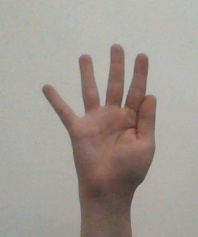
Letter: sheen